Kanowit

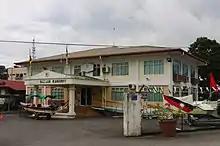
Kanowit District Council

The town of Kanowit is the capital of the Kanowit District. The Kanowit district is administered by a District officer, an assistant officer, administrative officers, treasurer, clerks, and other office employees. Kanowit District Council was first known as Kanowit Sea Dayak Local Authority when it was established in 1949. In 1957, the council name was changed to its present name. Julau was previously a sub-district under the jurisdiction of the Kanowit District. In 1973, Julau was upgraded into a district and put under the administration of Sarikei Division. In the 1960s, there were 24 democratically elected representatives in the Kanowit District Council. The Kanowit District was in turn put under the jurisdiction of the Third Division of Sarawak (also known as Sibu Division today). In the 1970s, the Kanowit government secondary school was the only secondary school apart from Sibu in the Rajang basin.